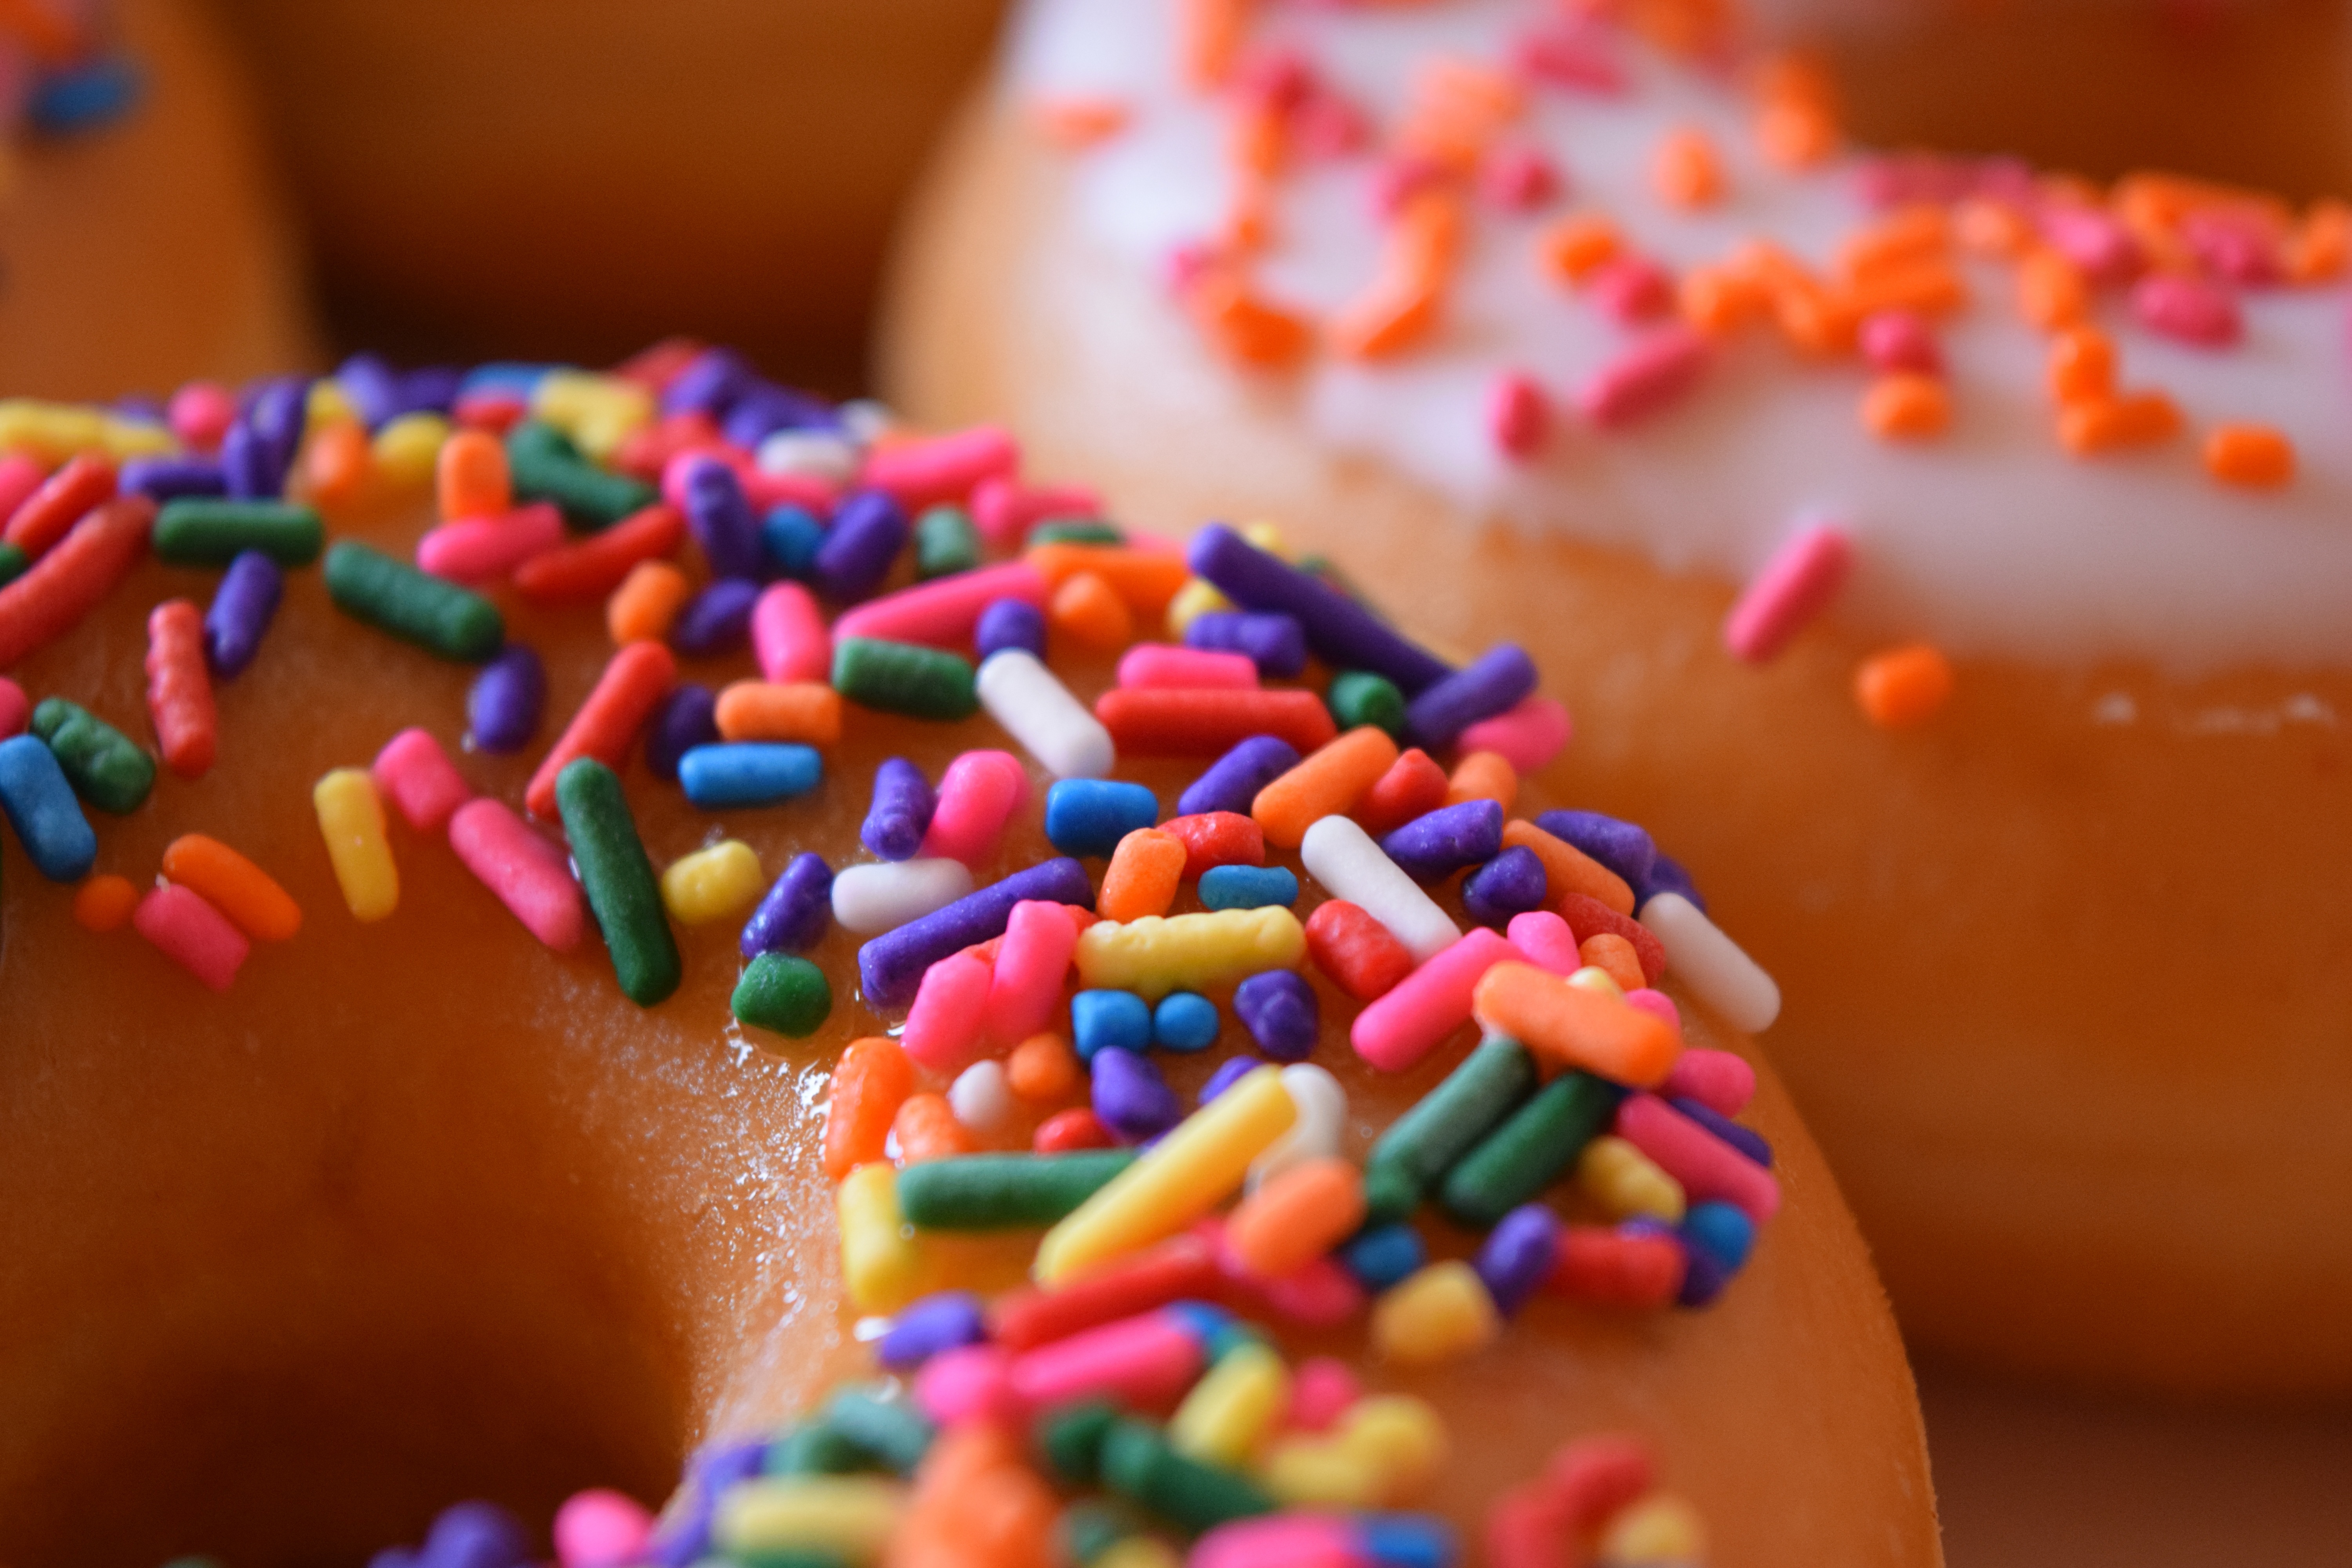
sweet, food, color, usa, baking, dessert, cake, donut, pastries, icing, candy, sweetness, sprinkles, confectionery, baked goods, flavor, glaze, eat and drink, snack food